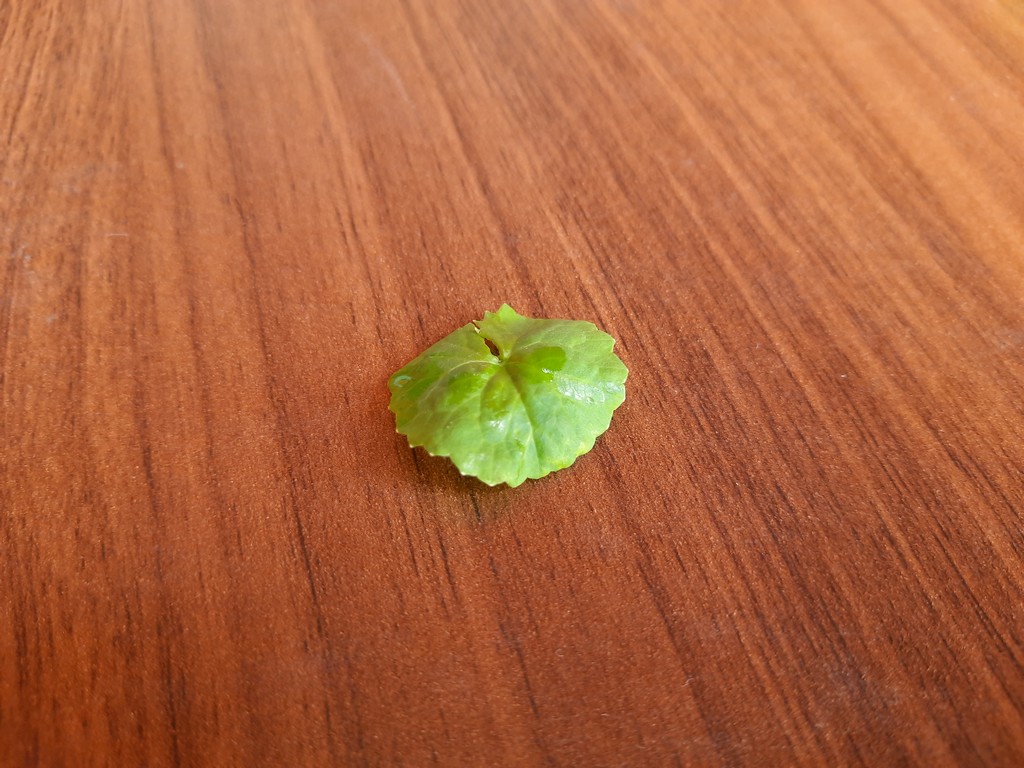
Label: Healthy